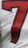
Number: 7